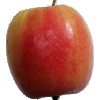
Label: apple_pink_lady